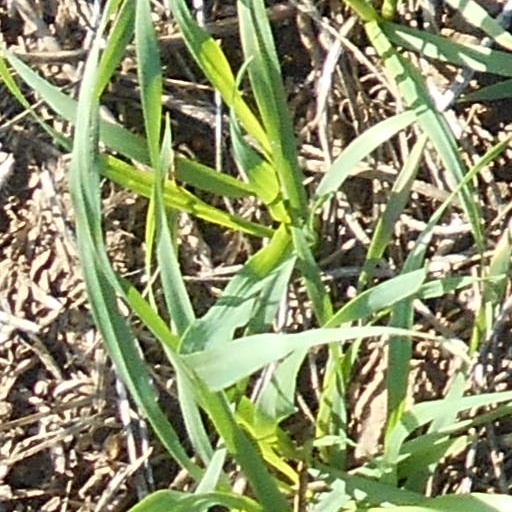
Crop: wheat